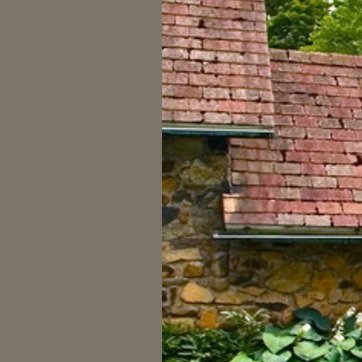
Material: stone